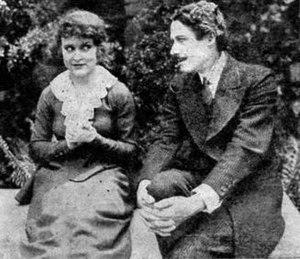
Mary Anderson est une actrice américaine du cinéma muet, qui apparait dans 77 films entre 1914 et 1923.
Périlleuse Mission est un film américain réalisé par Irvin Willat et sorti en 1919.